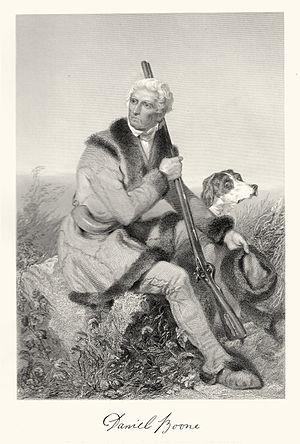
Daniel Boone, né le 2 novembre 1734 à Birdsboro et mort le 26 septembre 1820 à Defiance, est un explorateur américain, pionnier de la colonisation de l'Amérique du Nord, dont les exploits sur « la Frontière » firent l'un des héros populaires du folklore des États-Unis. Boone est célèbre pour l'exploration et la colonisation de ce qui est devenu le Kentucky, alors au-delà des limites occidentales des Treize colonies. Cette région appartenait « légalement » à la France, et historiquement aux tribus amérindiennes.